Oxygen effect

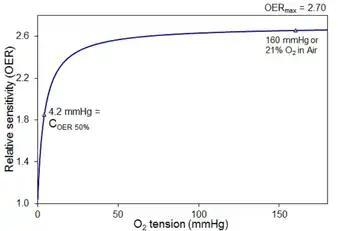
Relative sensitivity. This figure illustrates the typical change in the relative radiosensitivity for a biological effect such as cell death when exposed to radiations of low ionizing density (e.g. x-rays). The hyperbolic relationship shown has a maximum OER of 2.70 for 100% oxygen (at 760 mmHg), with a half-range OER value at 4.2 mmHg or 0.55% of oxygen.

The oxygen effect has particular importance in external beam radiation therapy where the killing of tumour cells with photon and electron beams in well oxygenated regions can be up to three times greater than in a poorly vasculated portion of the tumour.